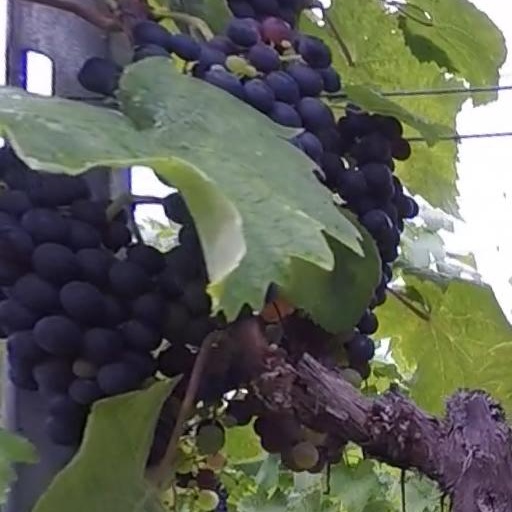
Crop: grape